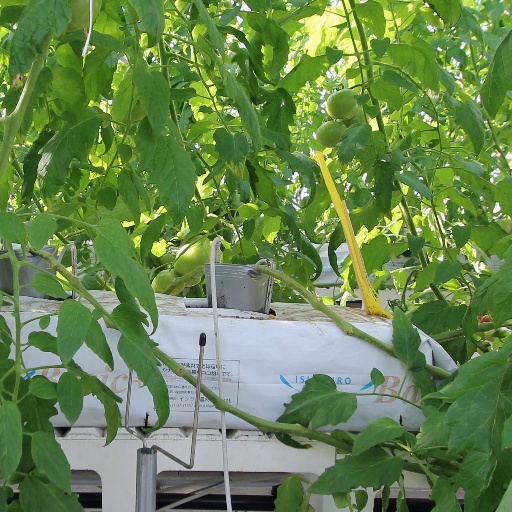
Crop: tomato